2013 French Open

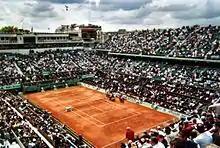
Court Philippe Chatrier where the Finals of the French Open take place.

The 2013 French Open was the 112th edition of the French Open and was held at Stade Roland Garros in Paris.